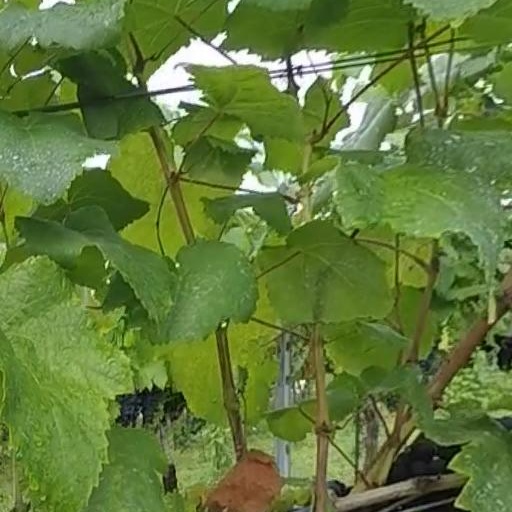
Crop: grape